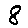
Label: 8